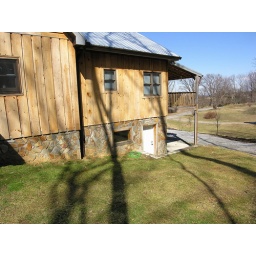
Right side of house. Door is from the garage. Master bath &amp;amp; bedroom located above garage.